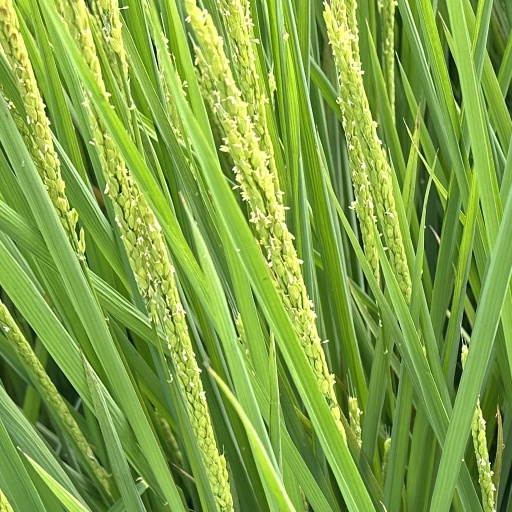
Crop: rice